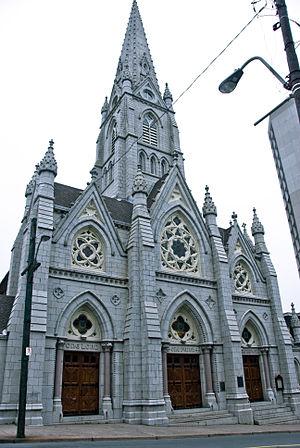
Cet article recense les lieux patrimoniaux du comté de Halifax en Nouvelle-Écosse inscrit au répertoire des lieux patrimoniaux du Canada, qu'ils soient de niveau provincial, fédéral ou municipal.